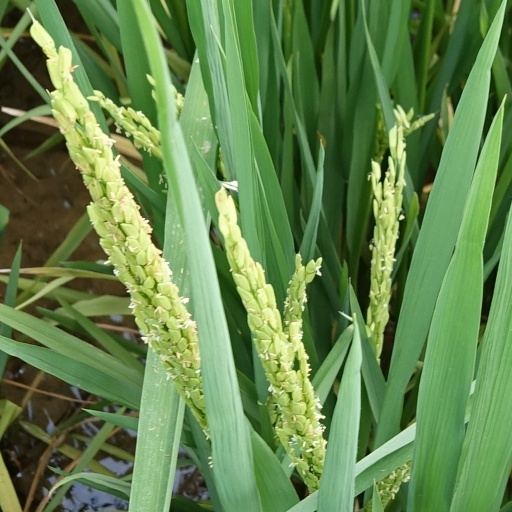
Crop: rice